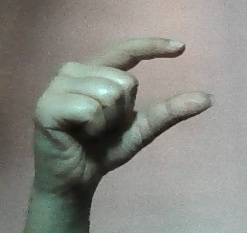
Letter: dal